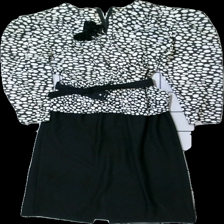
View: front
Type: Dress
Category: Ladies
Brand: Not in the list
Colors: White, Black
Material: 100% polyester
Pattern: Dots
Cut: V-collar
Size: 38
Season: All
Stains: Minor
Damage: svett fläckar runt krage
Damage location: top center
Damage 2: smuts fläck
Damage 2 location: top right
Damage 3: smuts fläckar
Damage 3 location: bottom center
Price range: <50
Recommended usage: Export
Description: Klänning med prick mönster och blommer
Comment: märke saknas